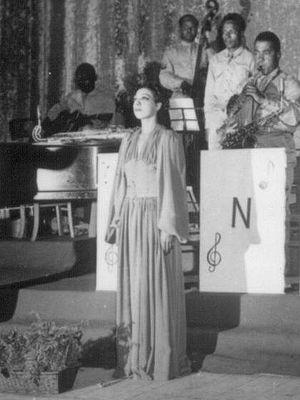
Joséphine Baker, nom de scène de Freda Josephine McDonald, née le 3 juin 1906 à Saint-Louis, dans le Missouri, aux États-Unis, et morte le 12 avril 1975 dans le 13ᵉ arrondissement de Paris, en France, est une chanteuse, danseuse, actrice, meneuse de revue et résistante française d'origine américaine.